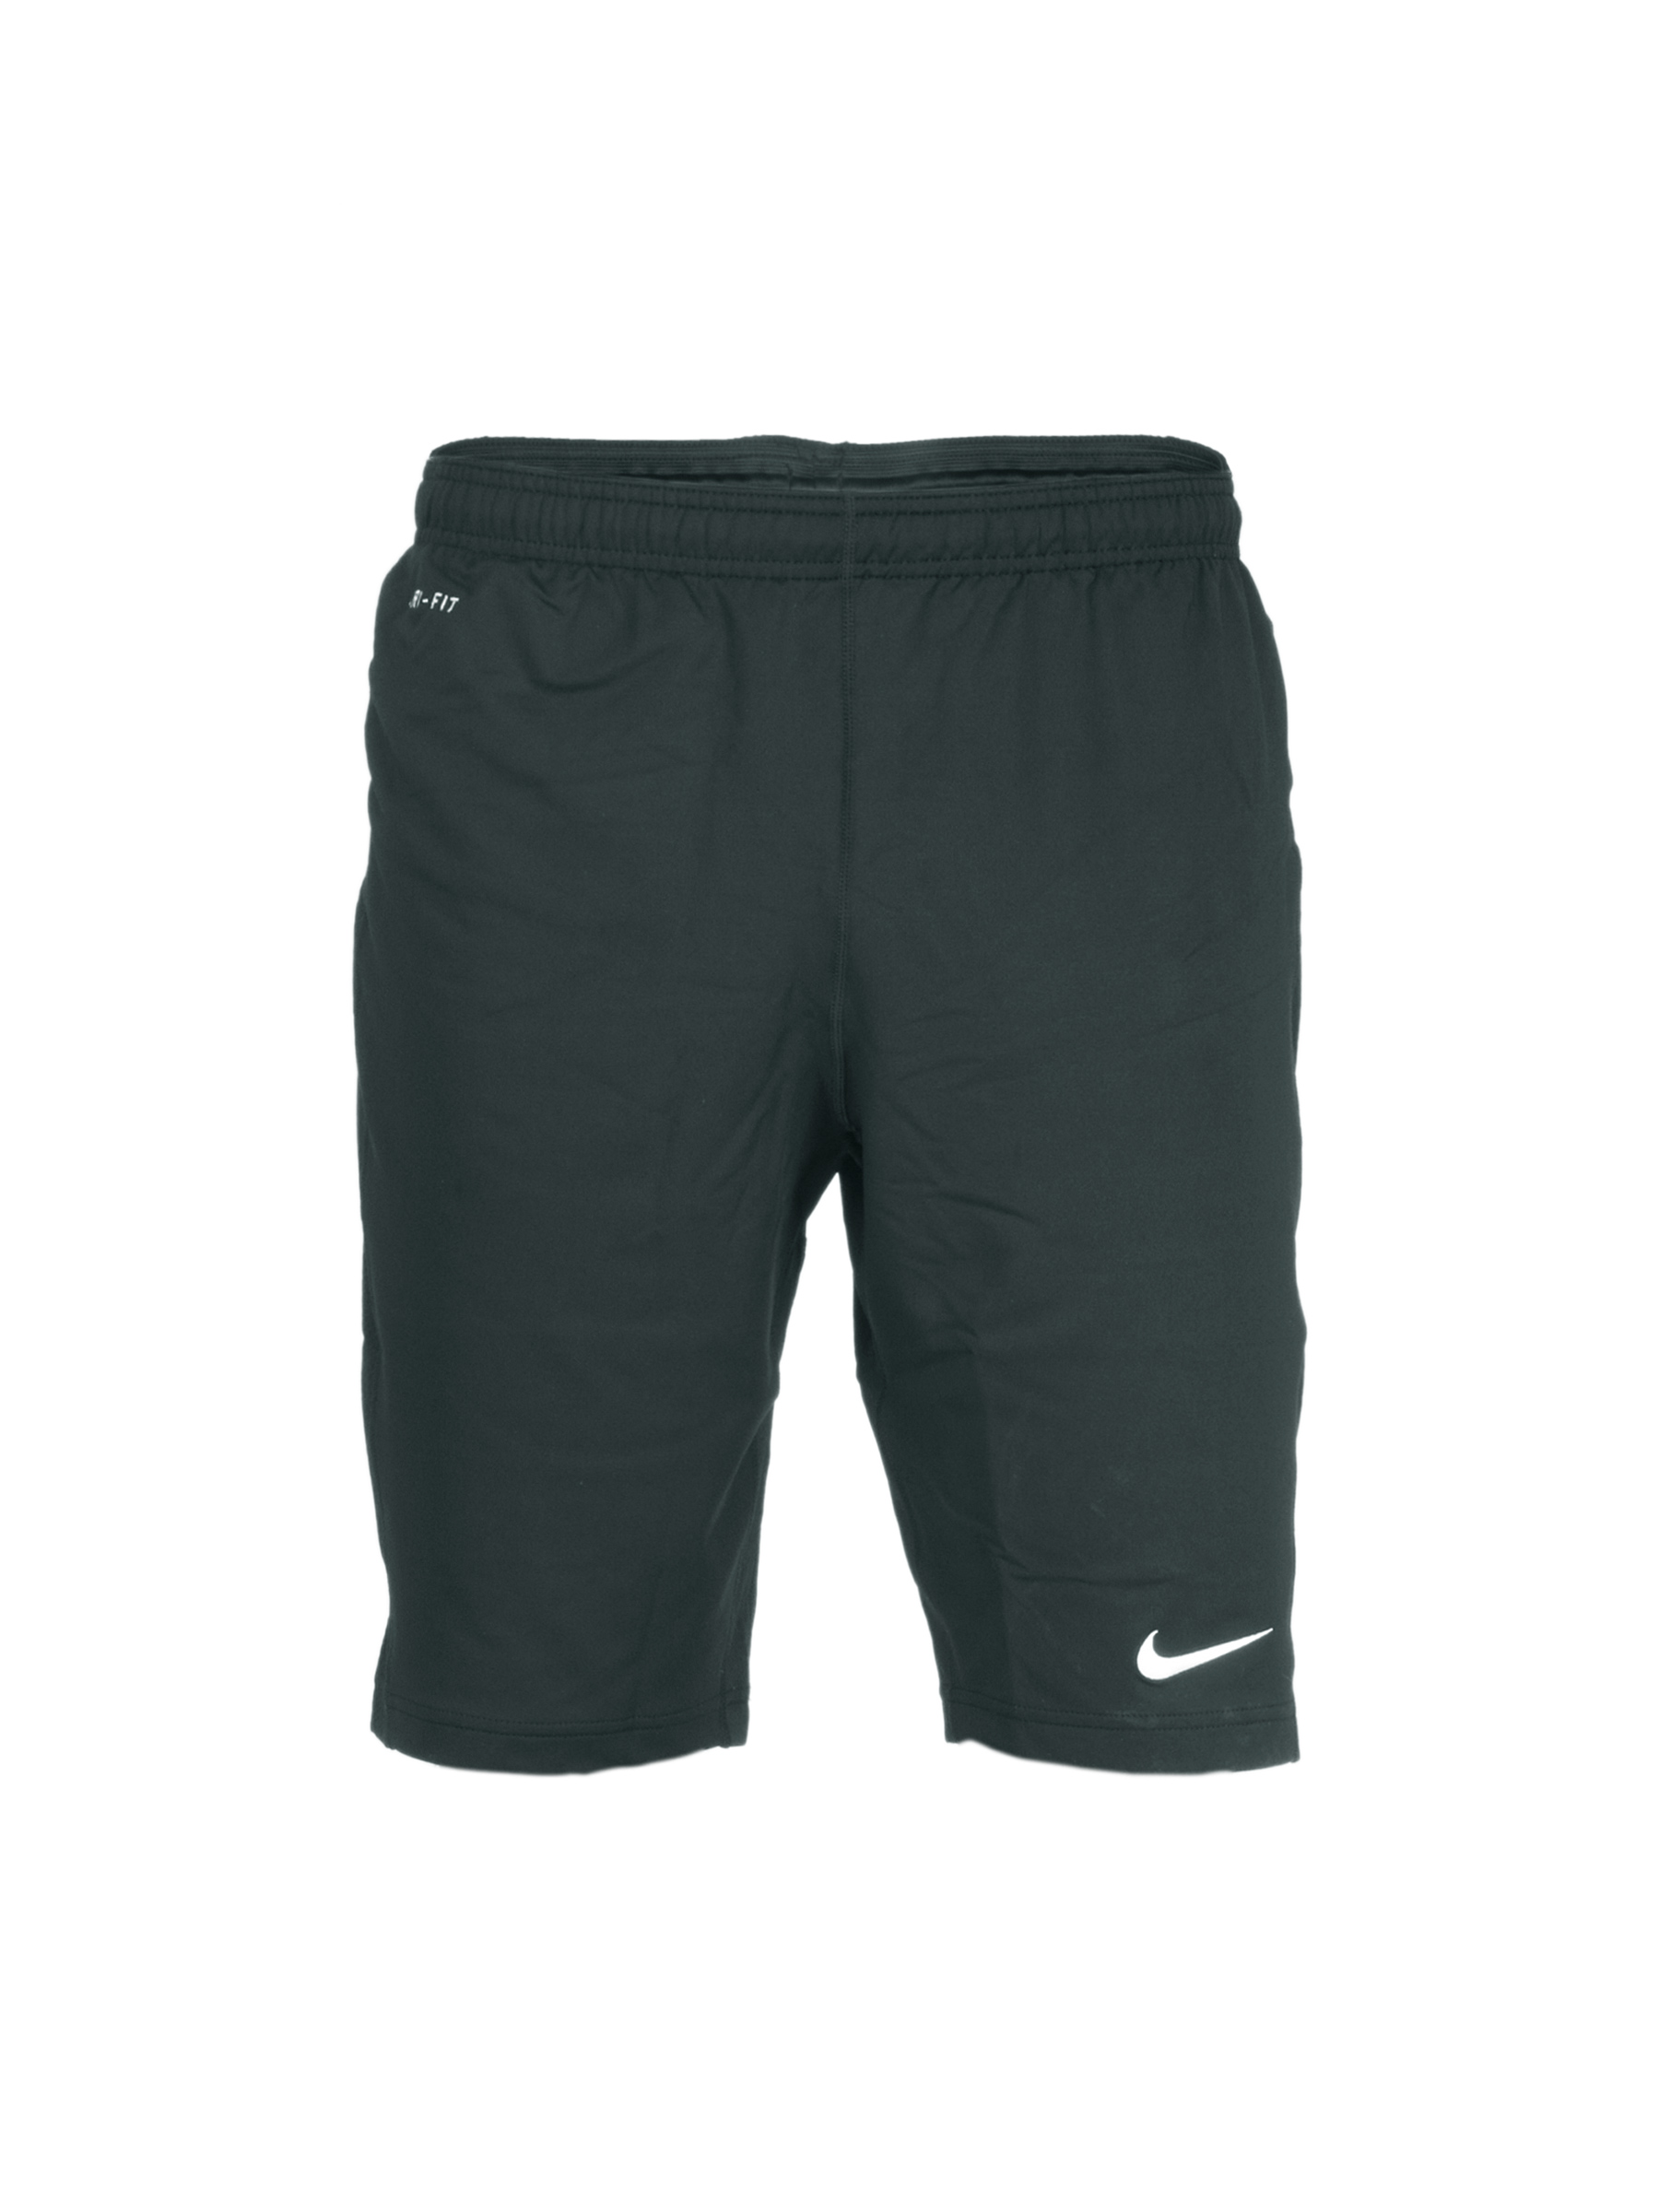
Nike Men Longer Knit Black Shorts
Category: Apparel / Bottomwear / Shorts
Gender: Men
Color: Black
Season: Summer 2012
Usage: Sports